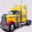
Label: truck